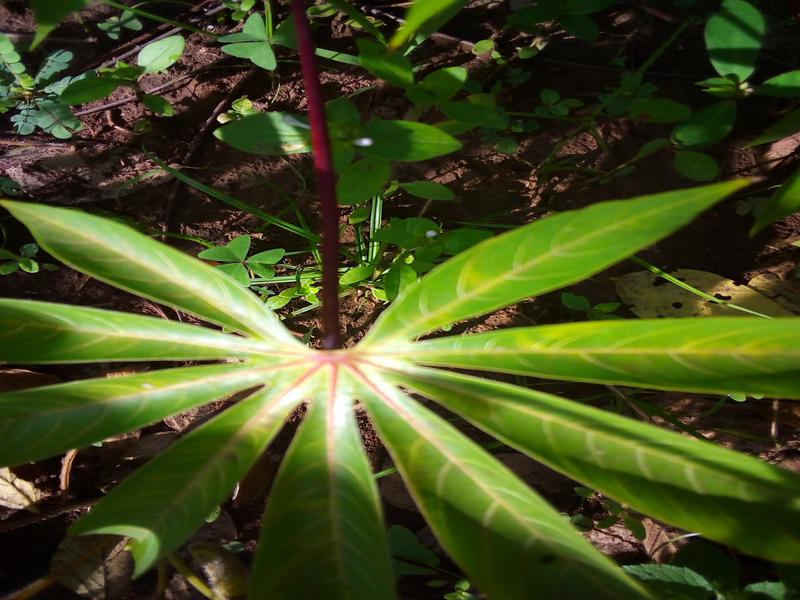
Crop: cassava
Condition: healthy